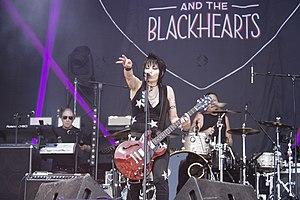
Concert de Joan Jett sur la Main Stage I, Hellfest 2018, Clisson, Loire-Atlantique.
Joan Jett, de son vrai nom Joan Marie Larkin, née le 22 septembre 1960 à Wynnewood dans la banlieue de Philadelphie, est une chanteuse de rock américaine.